Andreu Matos

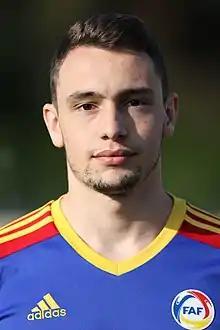
Matos in 2016

Andreu Matos Muñoz (born 1 December 1995) is an Andorran footballer currently playing as a forward for FC Santa Coloma of the Primera Divisió.